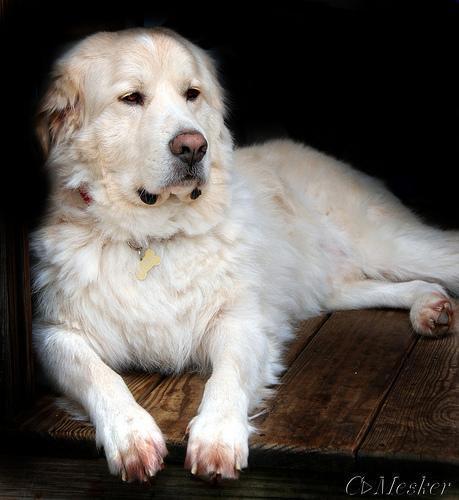
great pyrenees